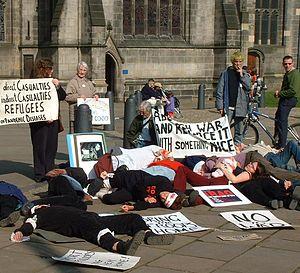
Un die-in, parfois appelé « lie-in », est une forme de manifestation dans laquelle les participants simulent la mort. Les die-ins sont des actions utilisées par divers groupes militants, notamment des défenseurs des droits des animaux, des militants contre la guerre, des défenseurs des droits de l'homme, des militants du sida, des militants pour le contrôle des armes à feu et des défenseurs de l'environnement. Souvent, les manifestants occupent une zone pendant une courte période au lieu d’être forcés de partir par la police.